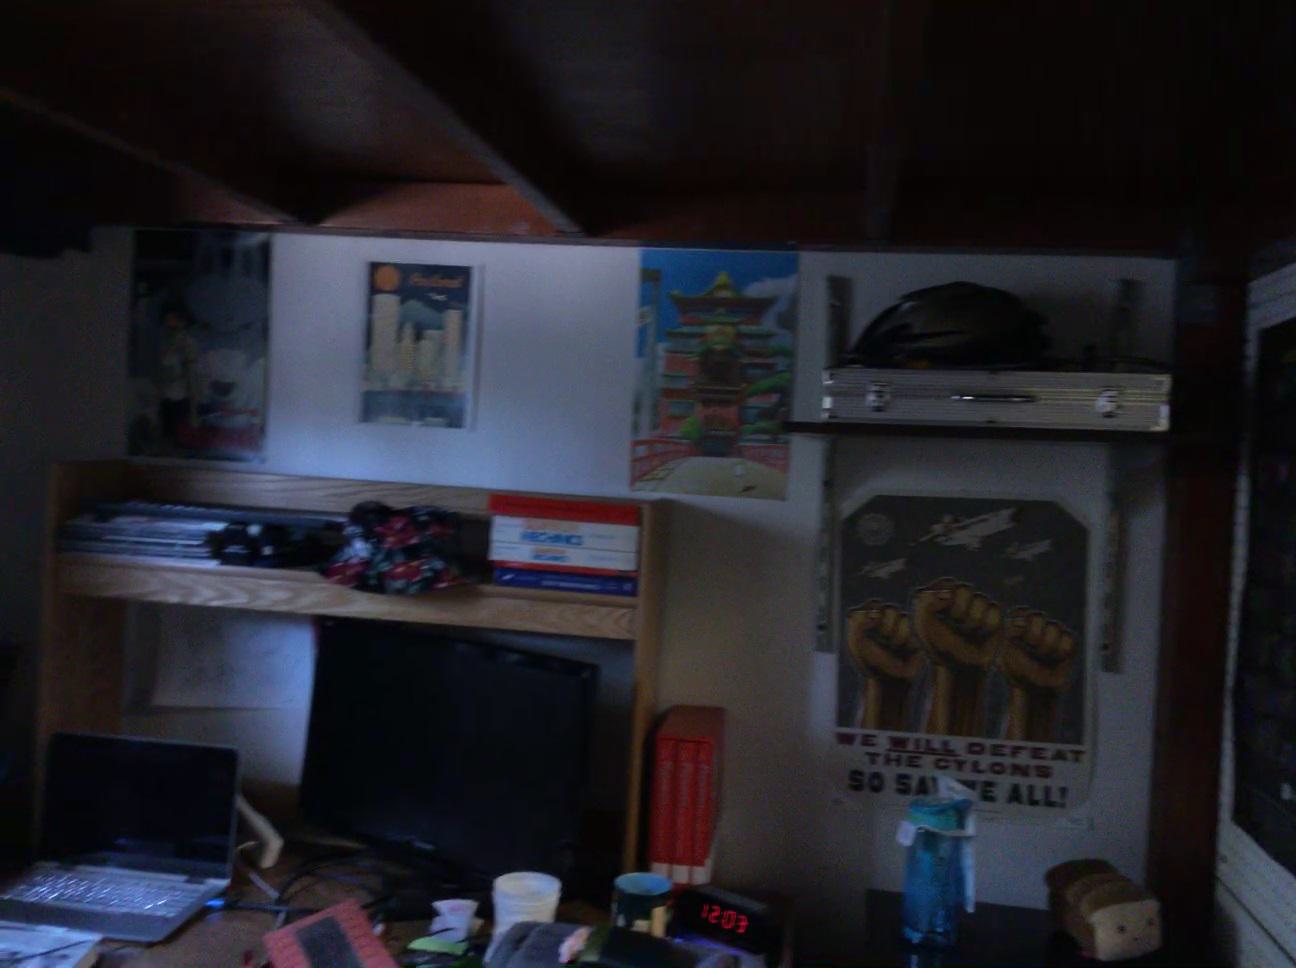
Question: Can the refrigerator fit in front of the book from the second object's perspective? Final answer should be yes or no.
Answer: No